Mäntyluoto

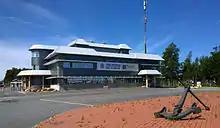
Harbour office and customs building

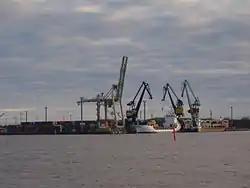
The harbour seen from

The Shipyard is one of the world's leading manufacturers of spar platforms.